Canon EF 28-300mm lens

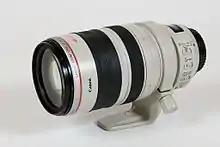
Lens at 28mm with tripod mount.

The EF 28–300mm 3.5–5.6L IS USM lens is a superzoom lens made by Canon Inc.